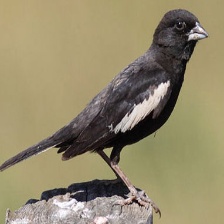
Species: LARK BUNTING
Scientific name: CALAMOSPIZA MELANOCORYS
ImageNet parent category: indigo_bunting